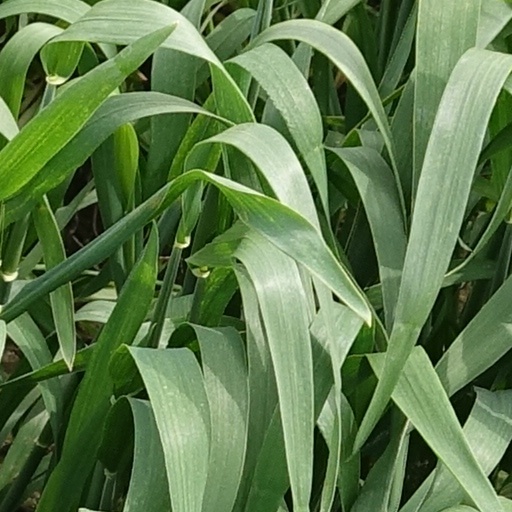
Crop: wheat